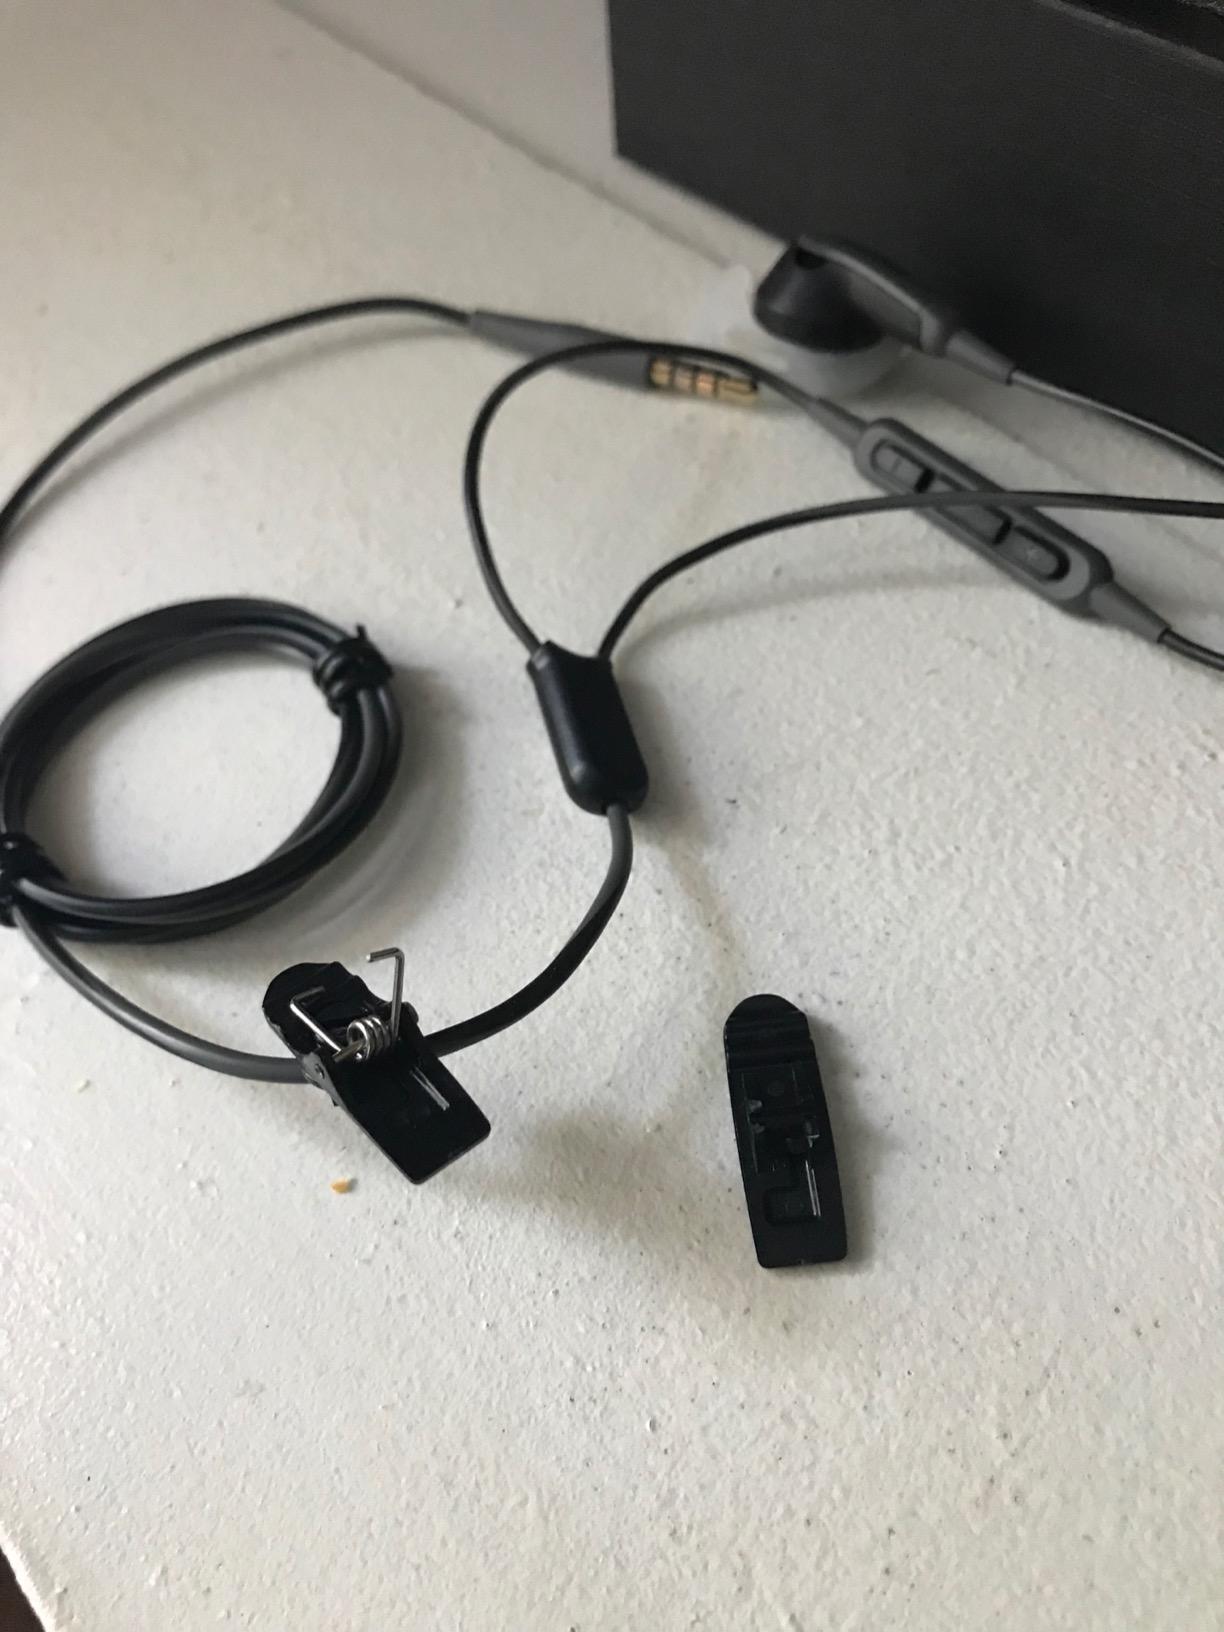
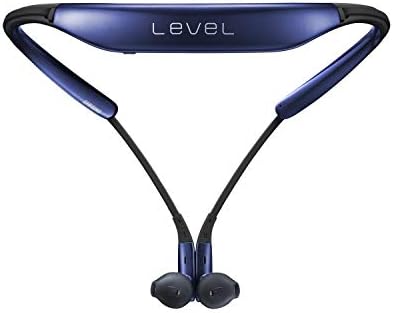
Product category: headphones
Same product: no